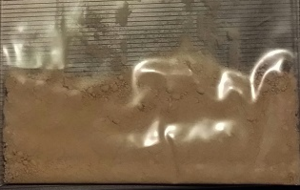
Le 4-AcO-DMT est une tryptamine hallucinogène, structurellement proche de la psilocine.